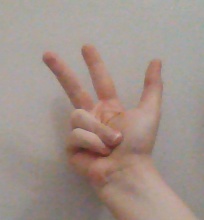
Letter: al